May Emory

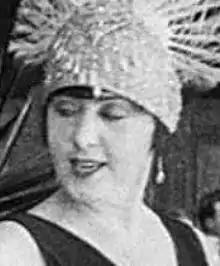
Emory in "Teddy at the Throttle" (1917)

May Emory (born Minnie L. Snyder; November 11, 1880 – October 15, 1948) was an American actress whose name was also seen as Mae Emory.